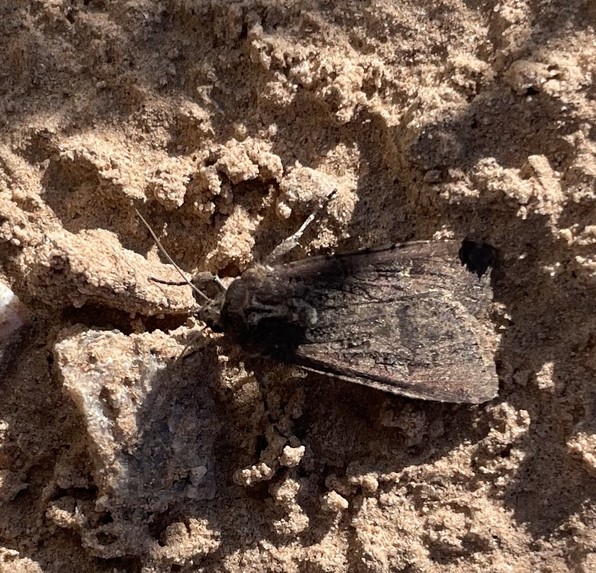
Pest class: cutworms